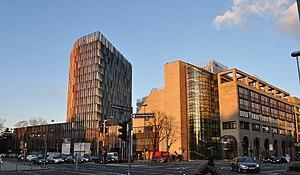
La Kreditanstalt für Wiederaufbau est une institution de droit public allemande. Elle fait partie des quinze premières banques d'Allemagne. La KfW a été créée sur la base de la « KfW-Gesetz ». Le Ministère fédéral des Finances dispose du droit de regard. Günther Bräunig remplit actuellement la fonction de président du directoire.